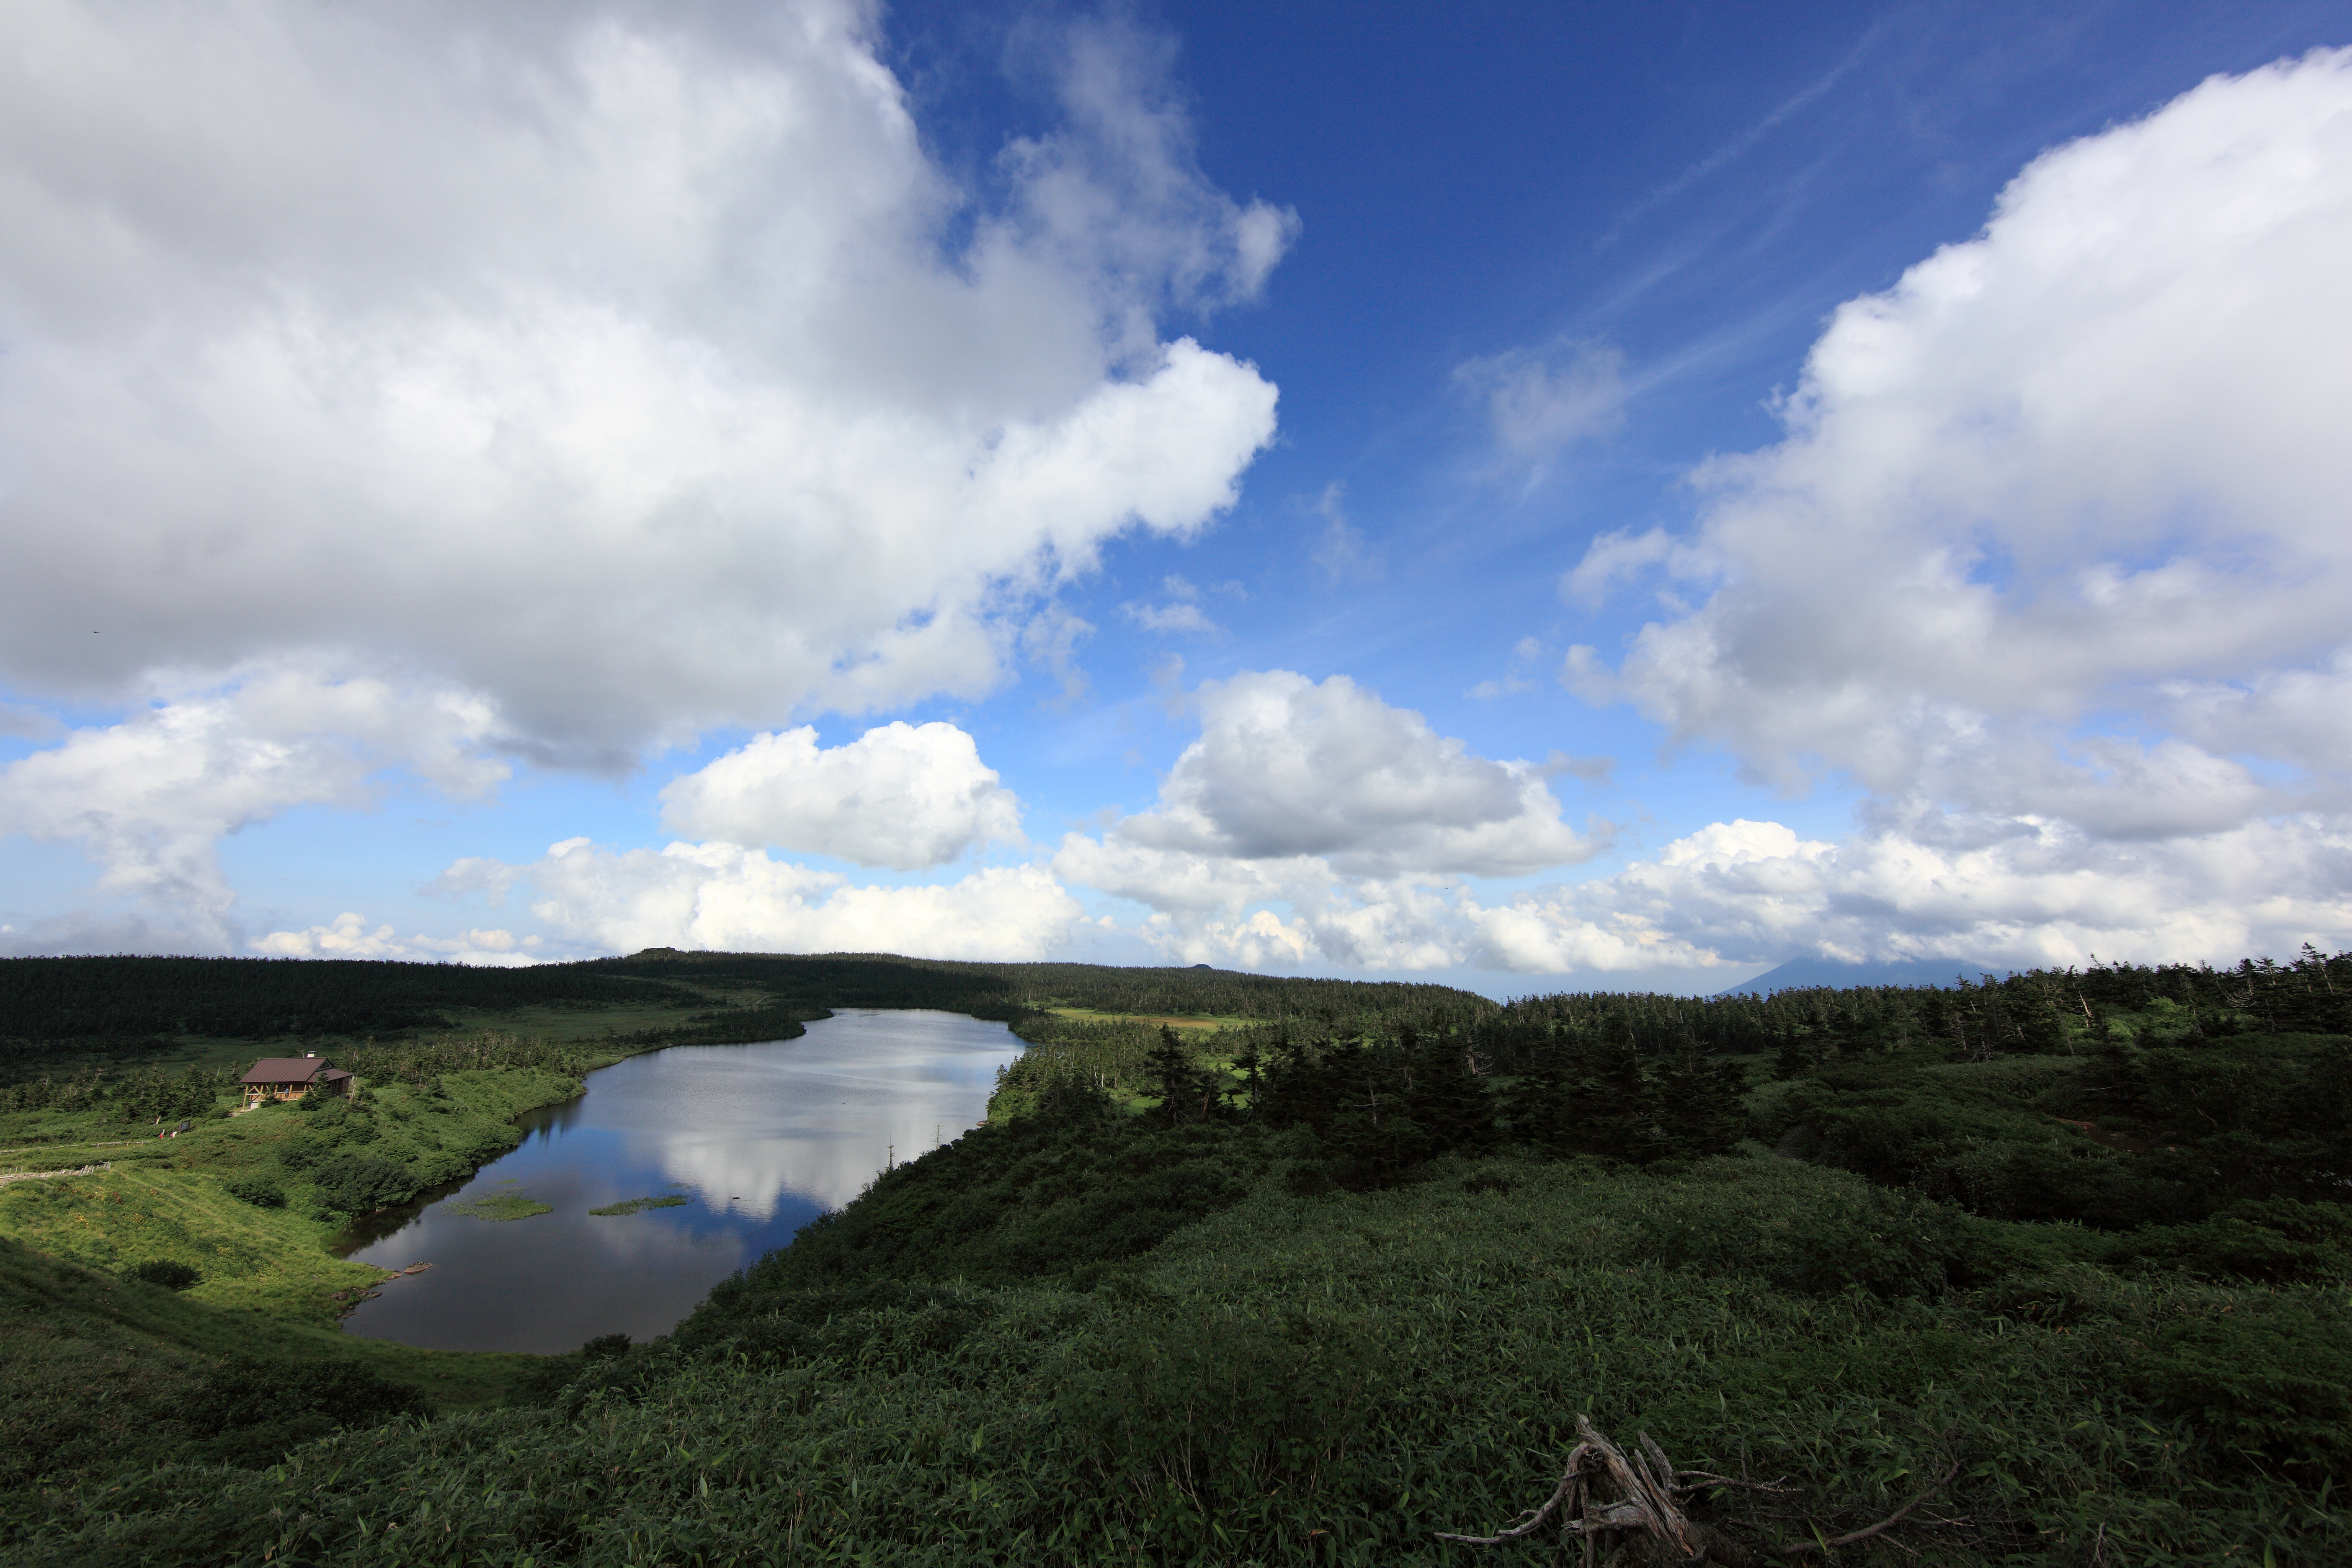
landscape, sea, coast, horizon, wilderness, mountain, cloud, sky, hill, lake, reflection, high, reservoir, ridge, cool image, plateau, 5d, hires, fell, loch, markii, ecosystem, hi, res, resolution, iwate, hachimantai, meteorological phenomenon, geographical feature